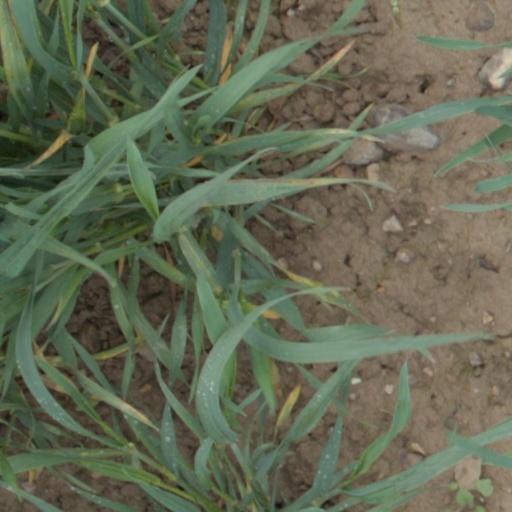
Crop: wheat